Seitaad

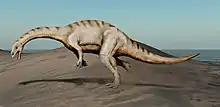
Restoration

Seitaad is a genus of sauropodomorph dinosaur which lived during the Early Jurassic period in what is now southern Utah, United States.